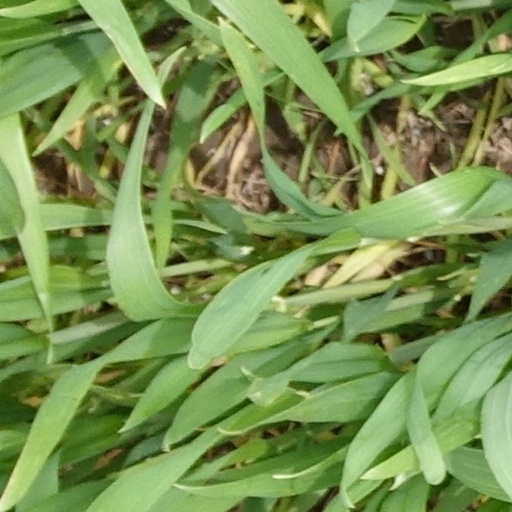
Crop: wheat